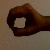
The image shows a hand gesture representing the number 0 in Indian Sign Language.